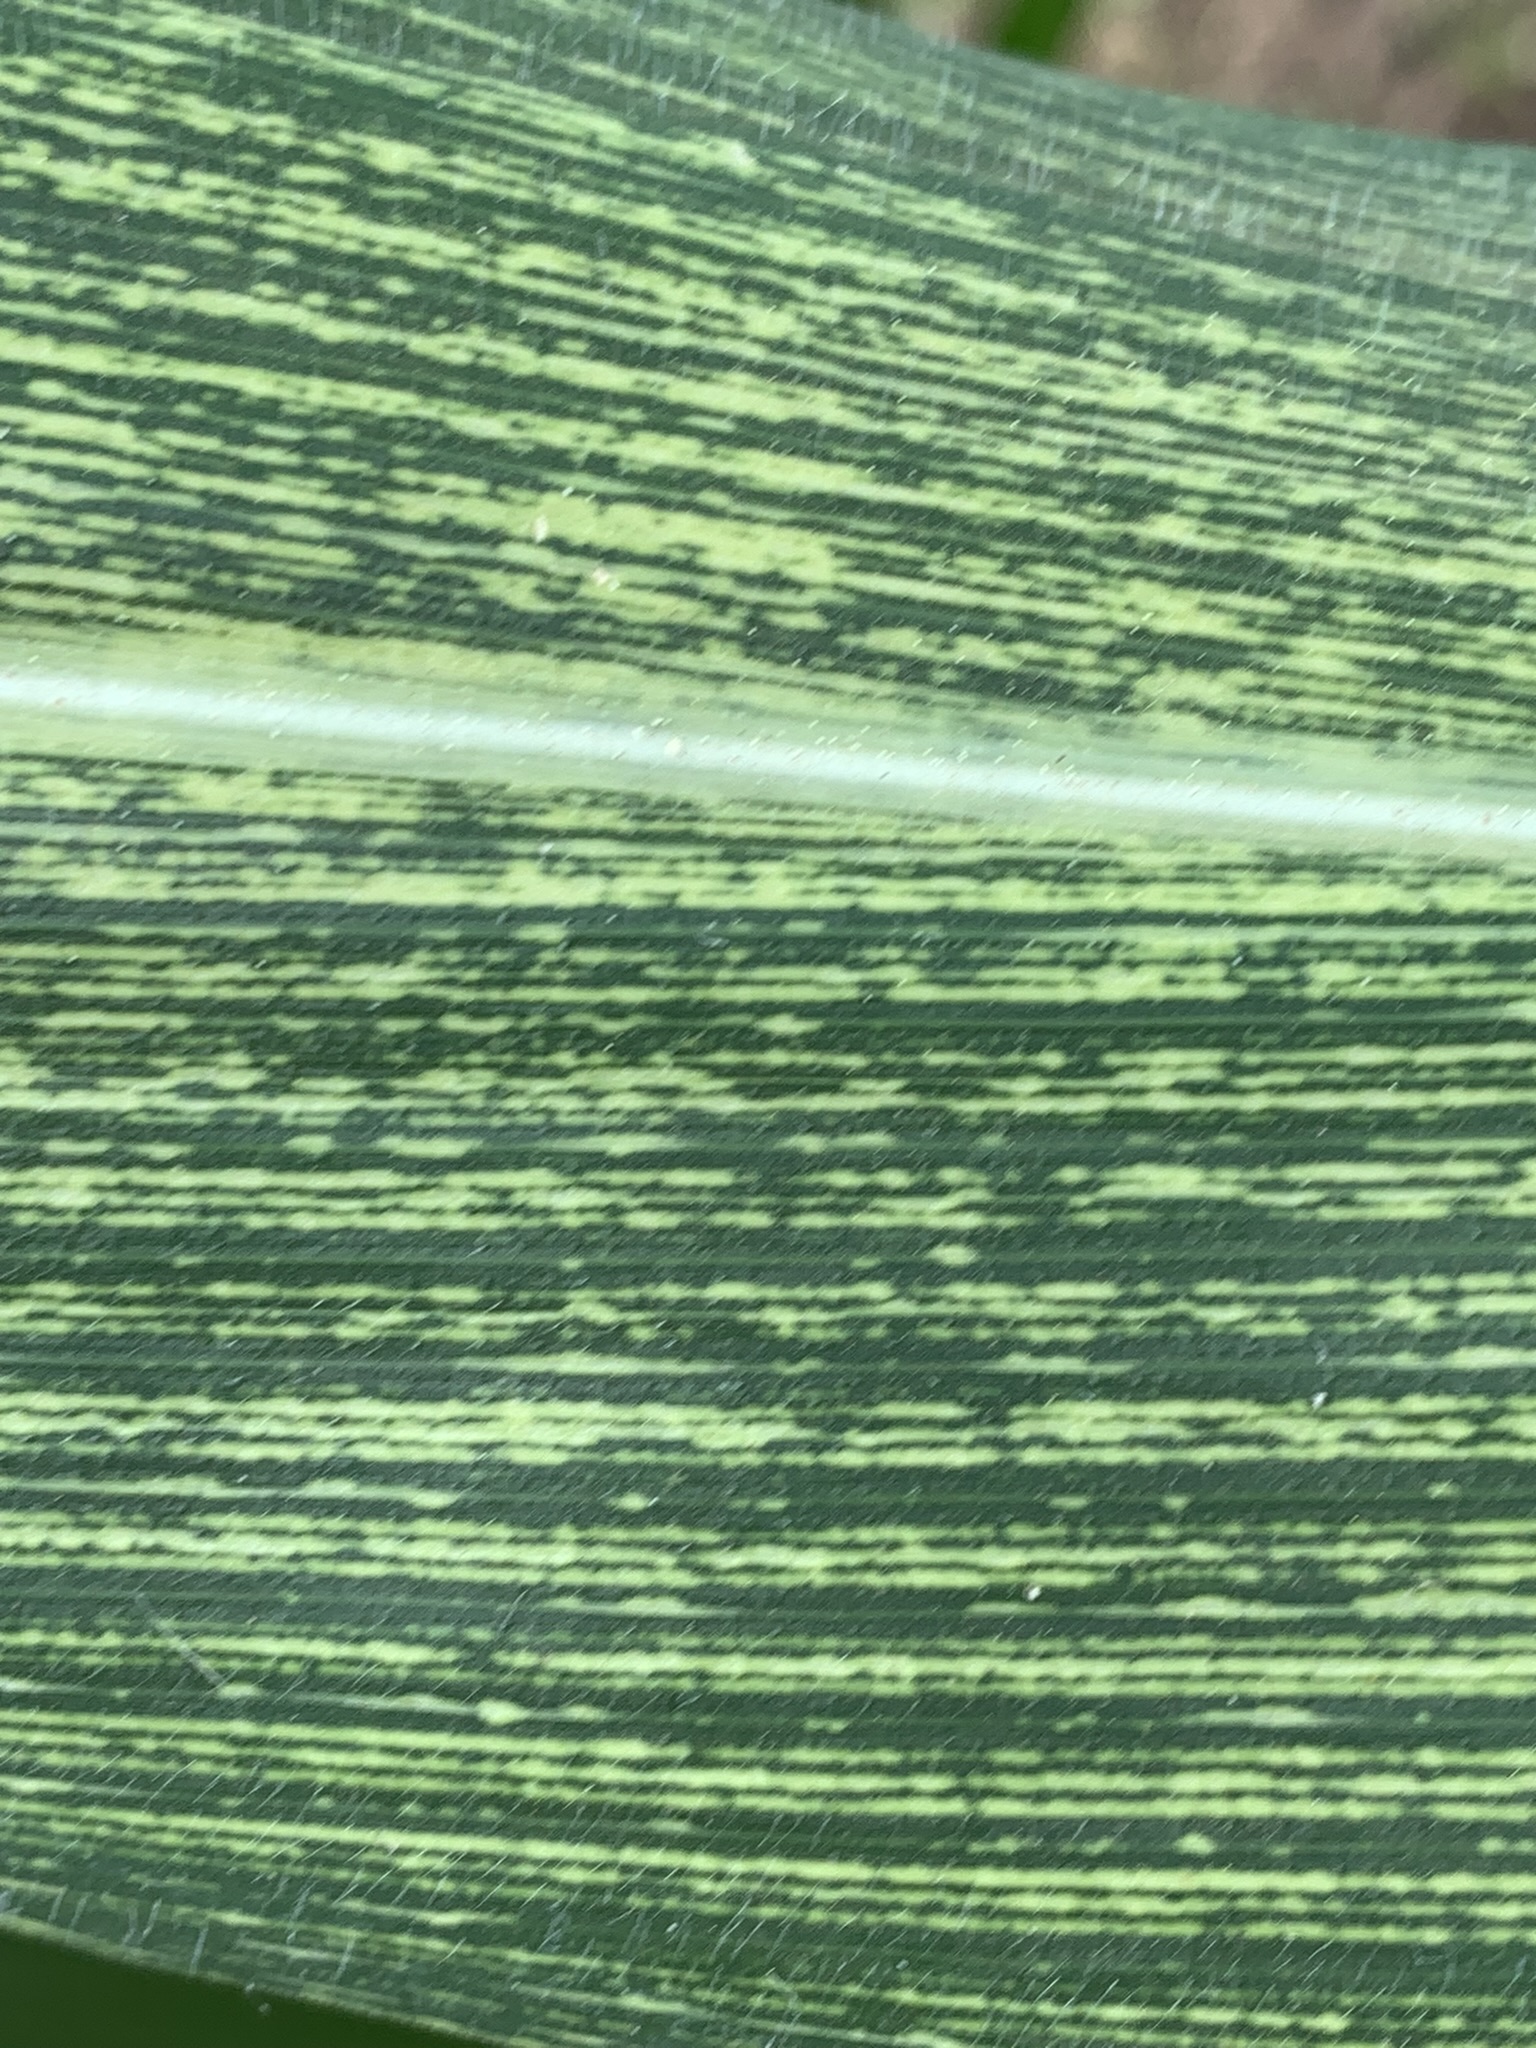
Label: MSV